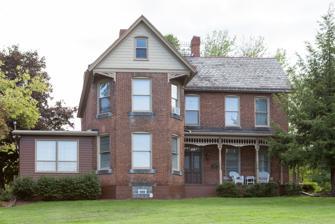
Building: John H. Nelson House
Country: United States of America
Year built: 1895
Historic house in Pennsylvania, United States United States historic place John H. Nelson House U.S. National Register of Historic Places Washington County History & Landmarks Foundation Landmark The house in August, 2014 Show map of Pennsylvania Show map of the United States Location 104 Colvin Rd., Fallowfield, Pennsylvania Coordinates 40°8′4″N 79°57′28″W / 40.13444°N 79.95778°W / 40.13444; -79.95778 Area 1 acre (0.40 ha) Built 1895 Architect Riggle, William H.; Hannen, H.A. Architectural style Queen Anne NRHP reference No. 00000452 Added to NRHP May 05, 2000 John H. Nelson House is a historic building in Fallowfield, Pennsylvania . It is designated as a historic residential landmark/farmstead by the Washington County History & Landmarks Foundation . References